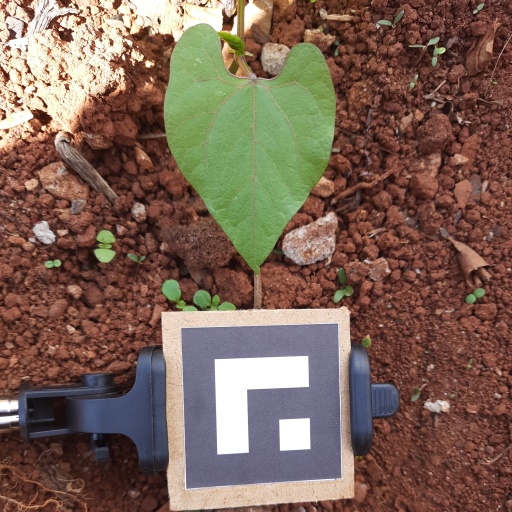
Observations: flat surface, no eating holes, under sunlight